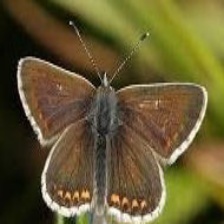
Species: BROWN ARGUS
Butterfly family (ImageNet category): lycaenid_butterfly